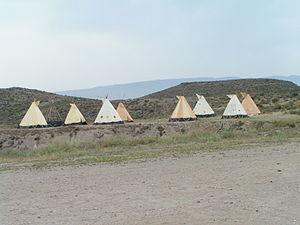
Tipis, Image personnelle